Clark Thomas Rogerson

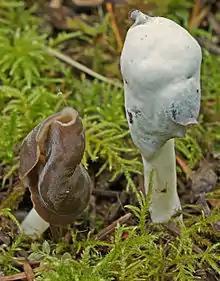
"Hypomyces cervinigenus" (shown infecting the "Helvella" fruit body on the right) is one of several species formally described by Rogerson.

During his tenure at the Garden, Rogerson was also a deeply involved member of the Mycological Society of America (MSA). He served as managing editor (1958–89) and editor-in-chief (1960–65) of the scientific journal "Mycologia". He was vice-president (1967), president elect (1968), and president of the MSA (1969), and secretary-treasurer of the society from 1973 to 1974. He has served as historian of the Mycological Society of America from 1960 to 1990. Rogerson was a generous donor to MSA student travel awards. He died in Ogden on September 7, 2001.